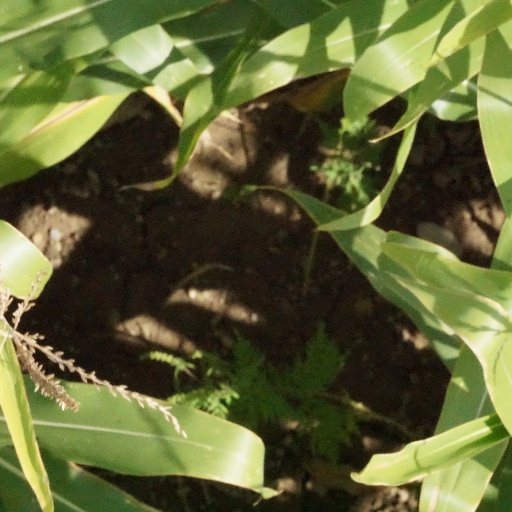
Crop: maize; corn